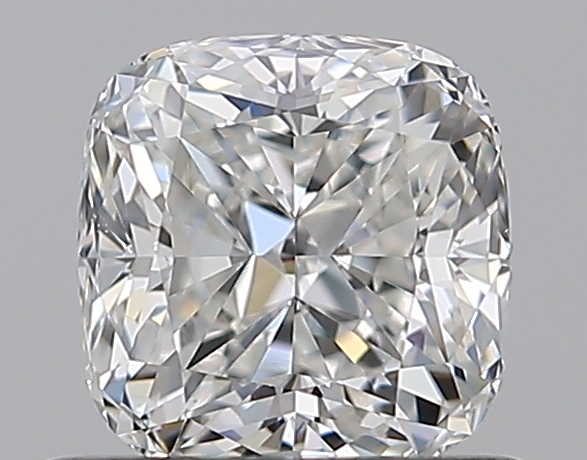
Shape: cushion
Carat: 0.71
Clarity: VS2
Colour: F
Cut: EX
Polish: EX
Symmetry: VG
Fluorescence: N
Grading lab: GIA
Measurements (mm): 5.08 x 5 x 3.41